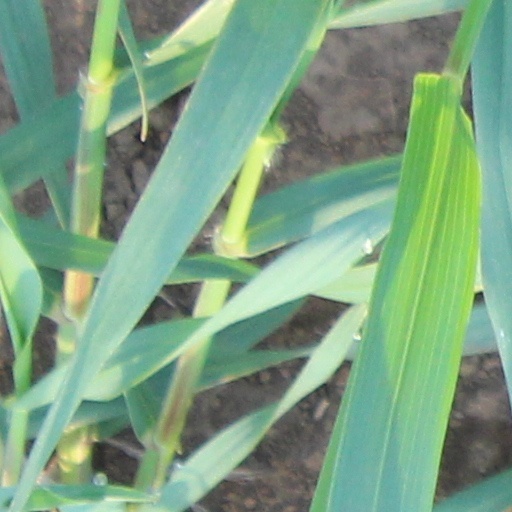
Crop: wheat